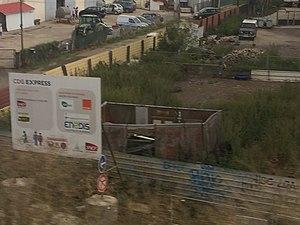
Panneau de chantier des travaux préparatoires de la ligne CDG Express à Mitry-Mory
CDG Express est un projet de liaison ferroviaire en région Île-de-France, entre la gare de Paris-Est à Paris et l'aéroport de Paris-Charles-de-Gaulle.